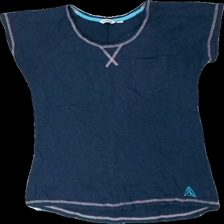
View: front
Type: T-shirt
Category: Children
Brand: Not in the list
Brand text on label: Firefly
Colors: Blue, Pink
Material: 100% cotton
Pattern: Other
Cut: Regular, C-collar
Season: All
Holes: Minor
Price range: <50
Recommended usage: Recycle
Comment: washed out